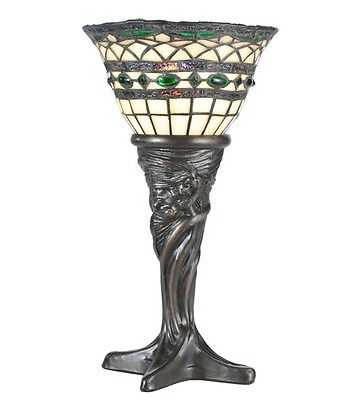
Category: lamp